Beaufort (automobiles)

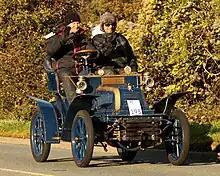
Beaufort 8HP Phaeton 1902

Beaufort was a German manufacturer of automobiles solely for the British market. It existed from 1901 to 1906 and was established with English capital.